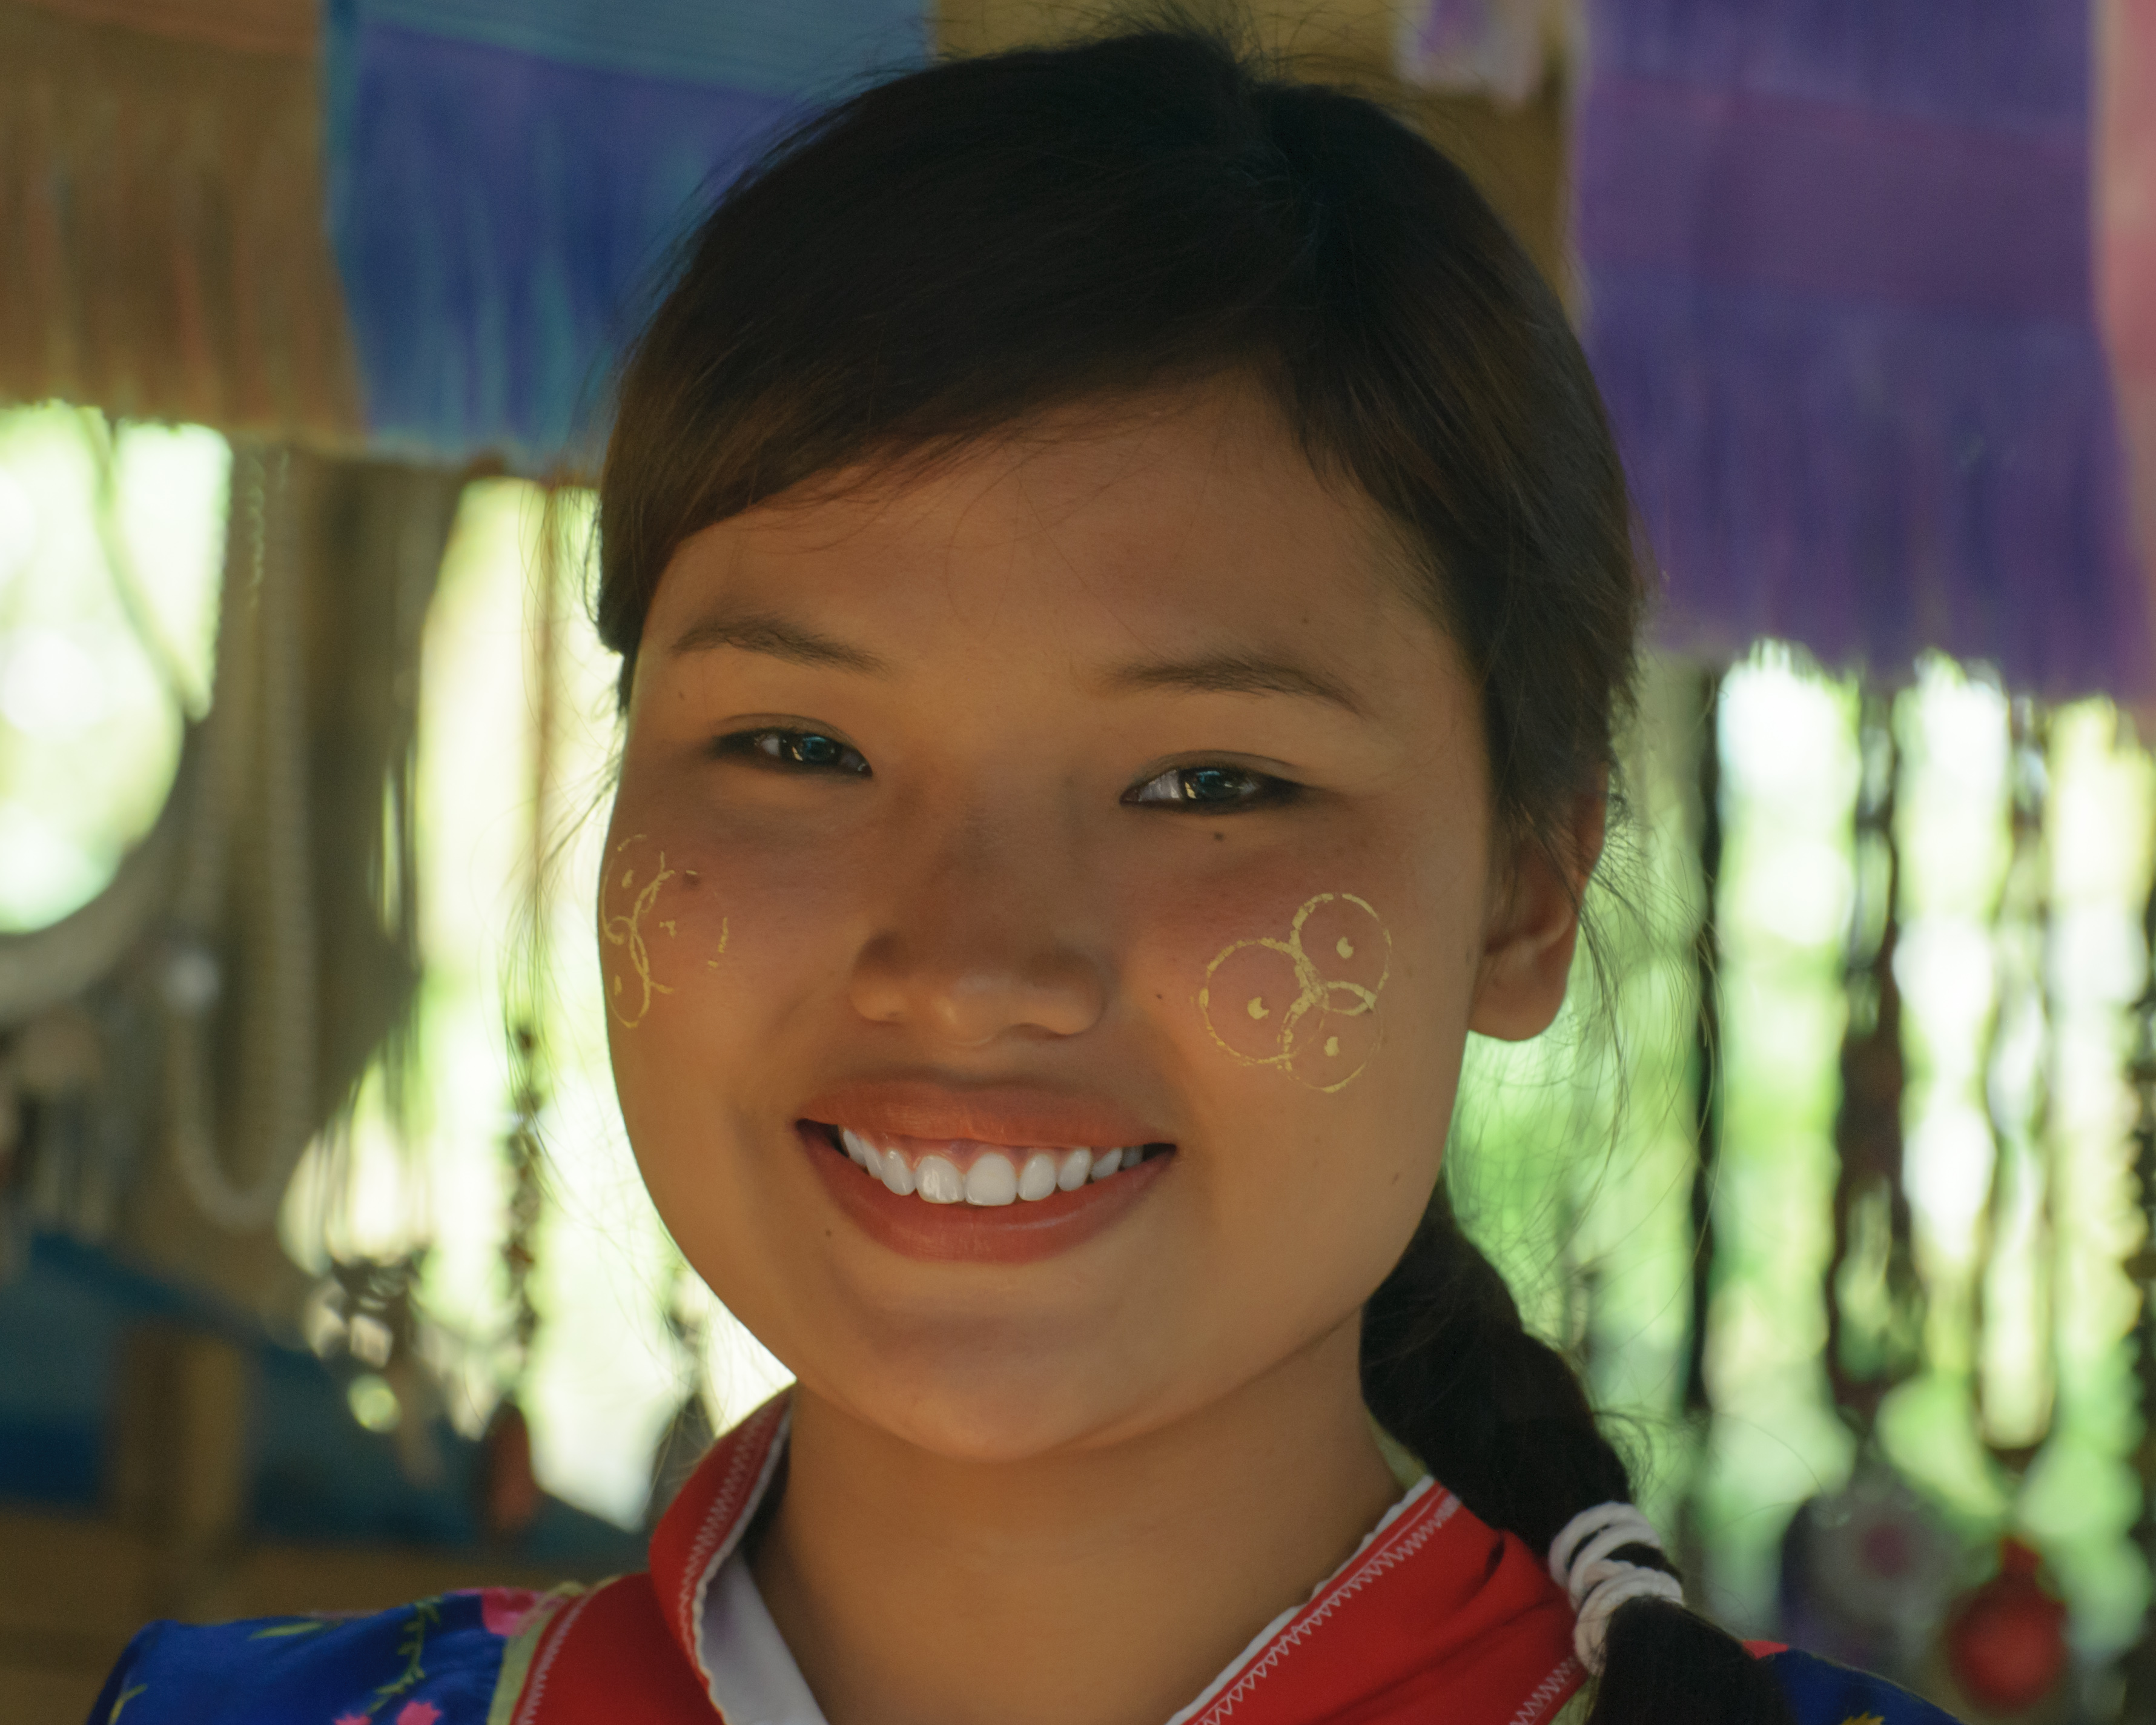
person, people, girl, boy, male, portrait, child, nikon, facial expression, smile, infant, toddler, eye, head, day, organ, laughter, emotion, d300, thailandia